Israeli Marine Mammal Research and Assistance Center

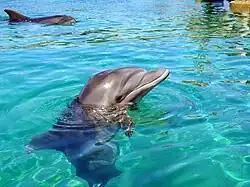
Dolphin at Dolphin Reef in Eilat

The Israel Marine Mammal Research and Assistance Center (IMMRAC) is an Israeli non-profit organization dedicated to the study and conservation of cetacean populations that inhabit the Eastern Mediterranean and the Gulf of Aqaba/Eilat.